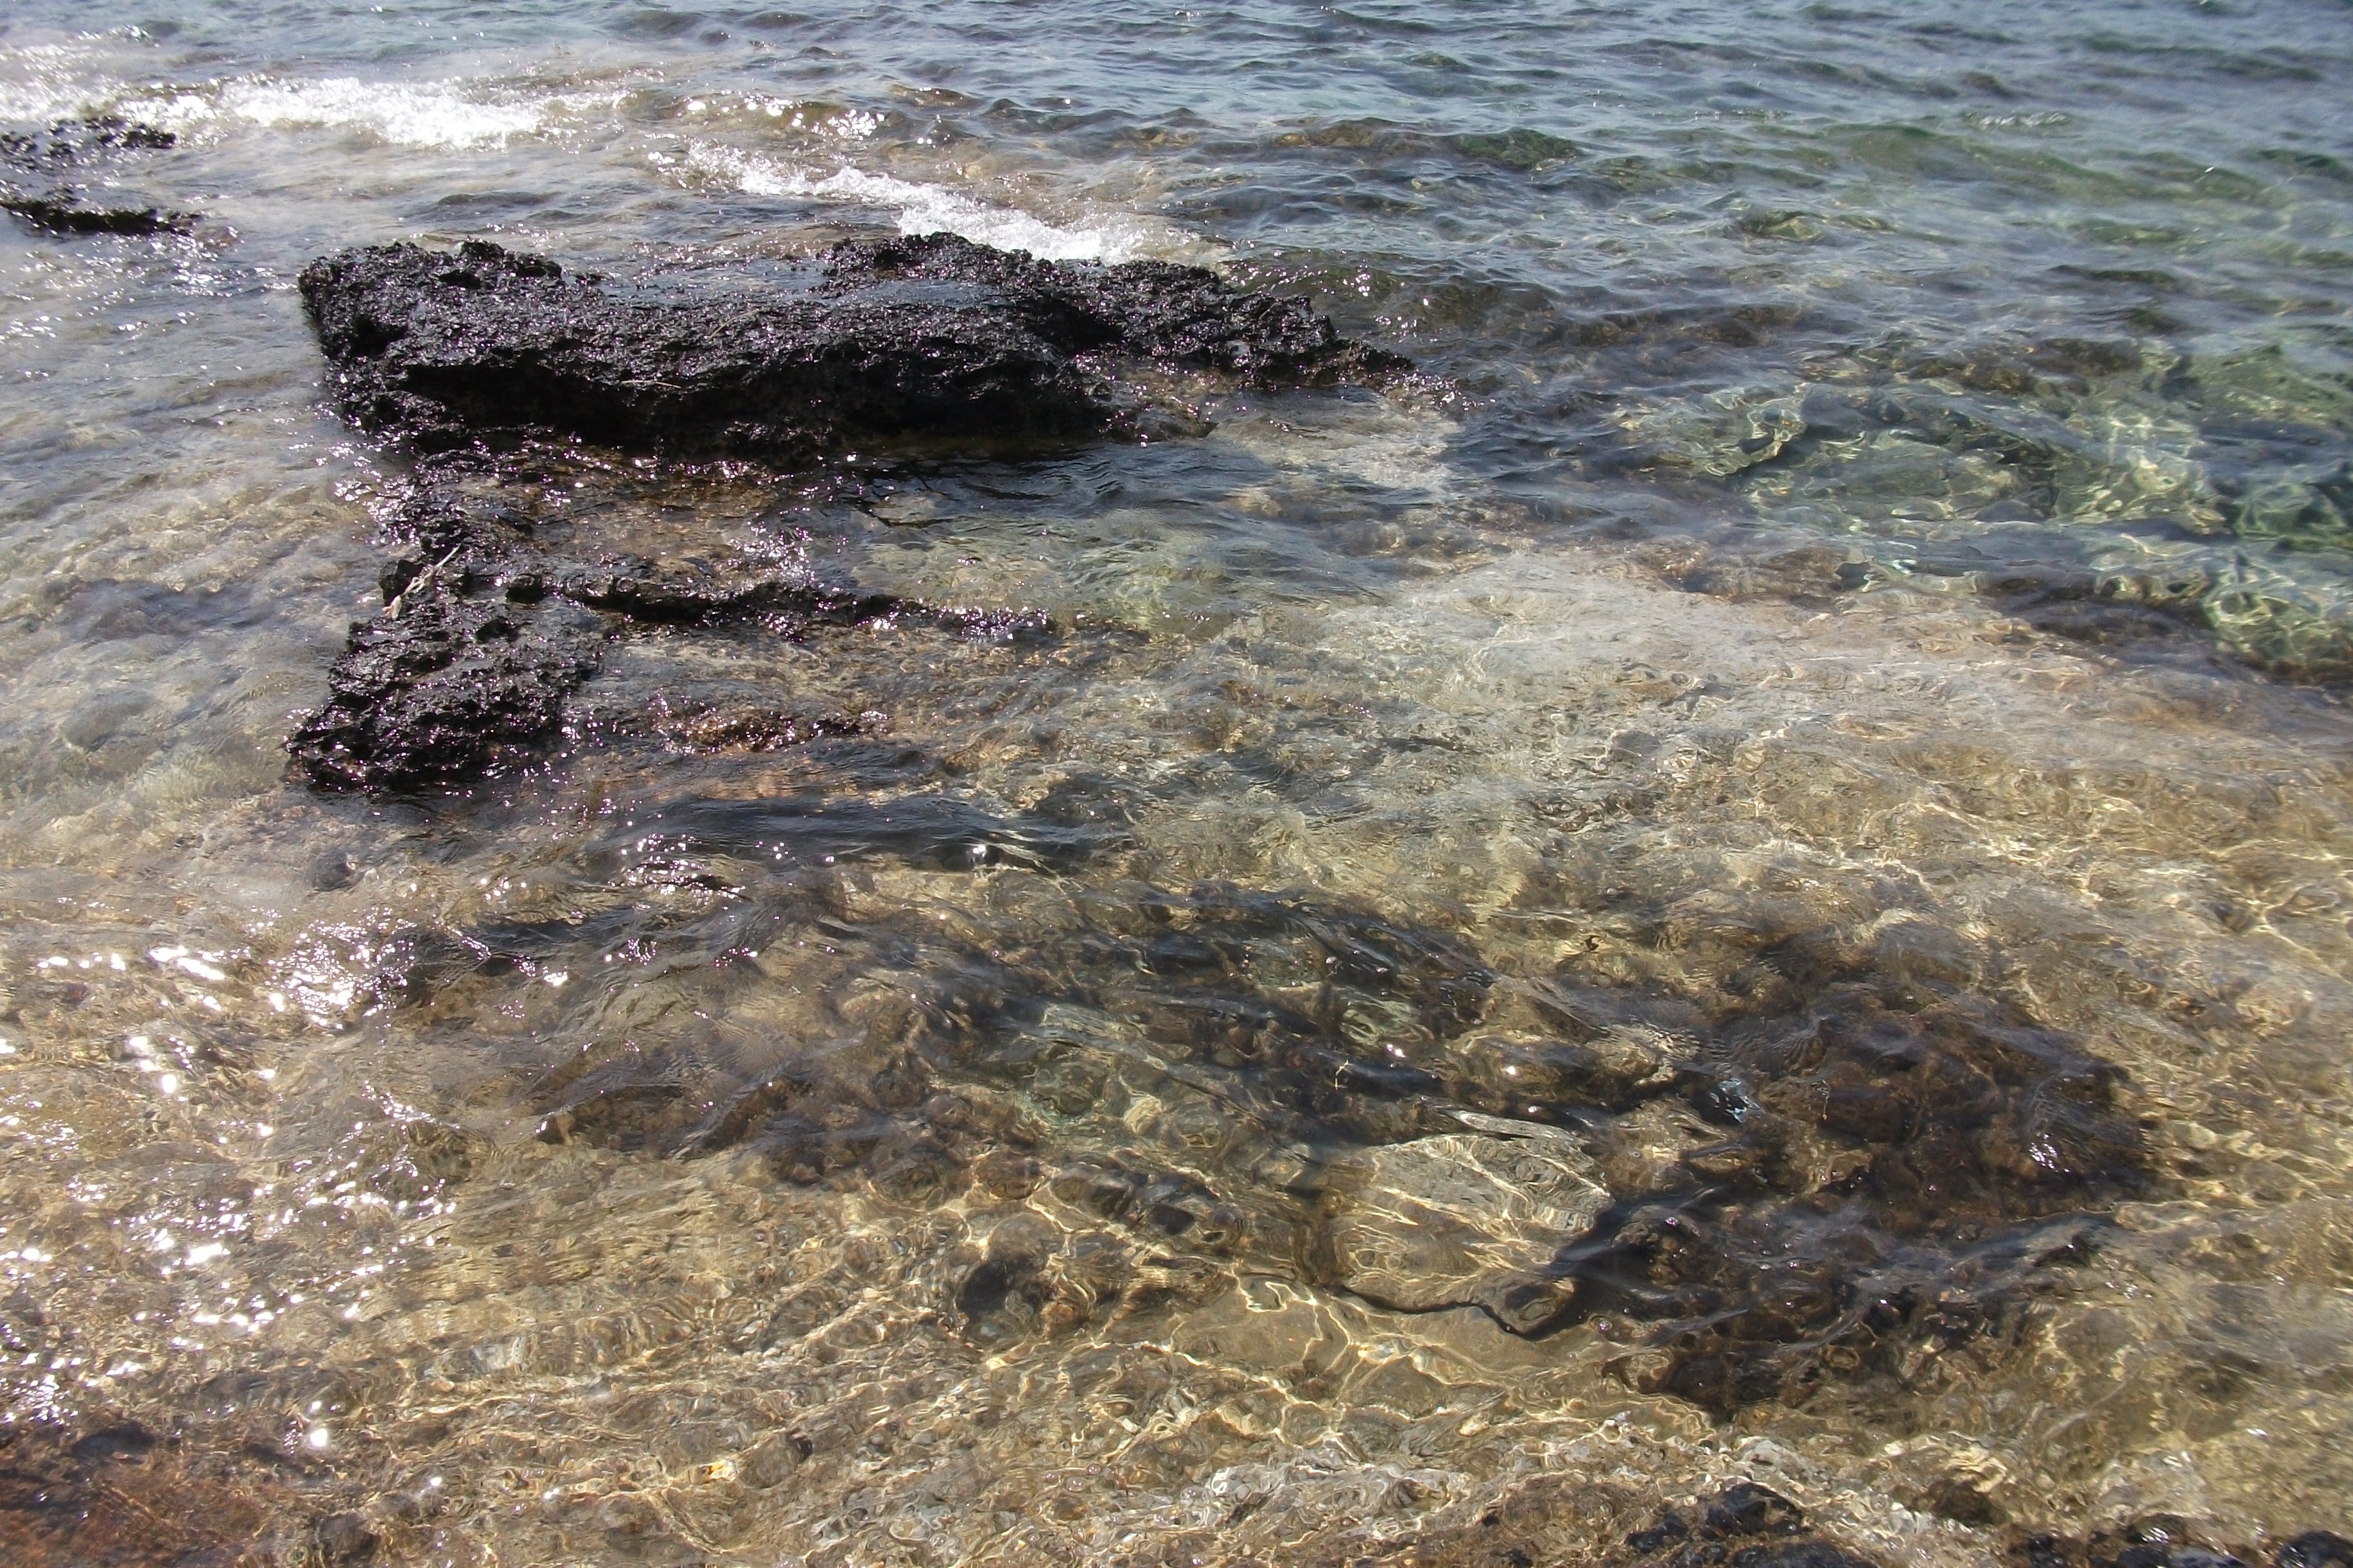
sea, coast, water, nature, rock, shore, wave, wildlife, mediterranean, holiday, rest, stones, geology, tide pool, marine biology